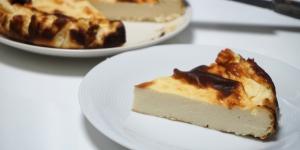
tarta de queso saludable